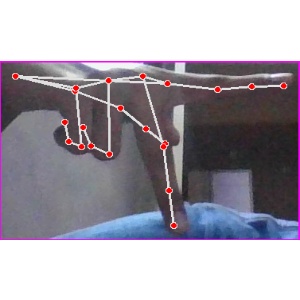
अक्षर: प